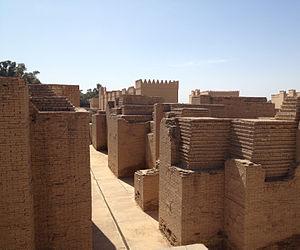
Babylone Gaeilge: An Bhablóin Galego: Babel עברית: בבל Hrvatski: Babilon Magyar: Babilon Հայերեն: Բաբելոն Bahasa Indonesia: Babylon Ido: Babilono Íslenska: Babýlon Italiano: Babilonia 日本語: バビロン ქართული: ბაბილონი Қазақша: Вавилон ಕನ್ನಡ: ಬ್ಯಾಬಿಲೋನ್ 한국어: 바빌론 Kurdî: Babîl (bajar) Latina: Babylon Lietuvių: Babilonas (miestas) Latviešu: Babilona Македонски: Вавилон मराठी: बॅबिलोन Bahasa Melayu: Babylon